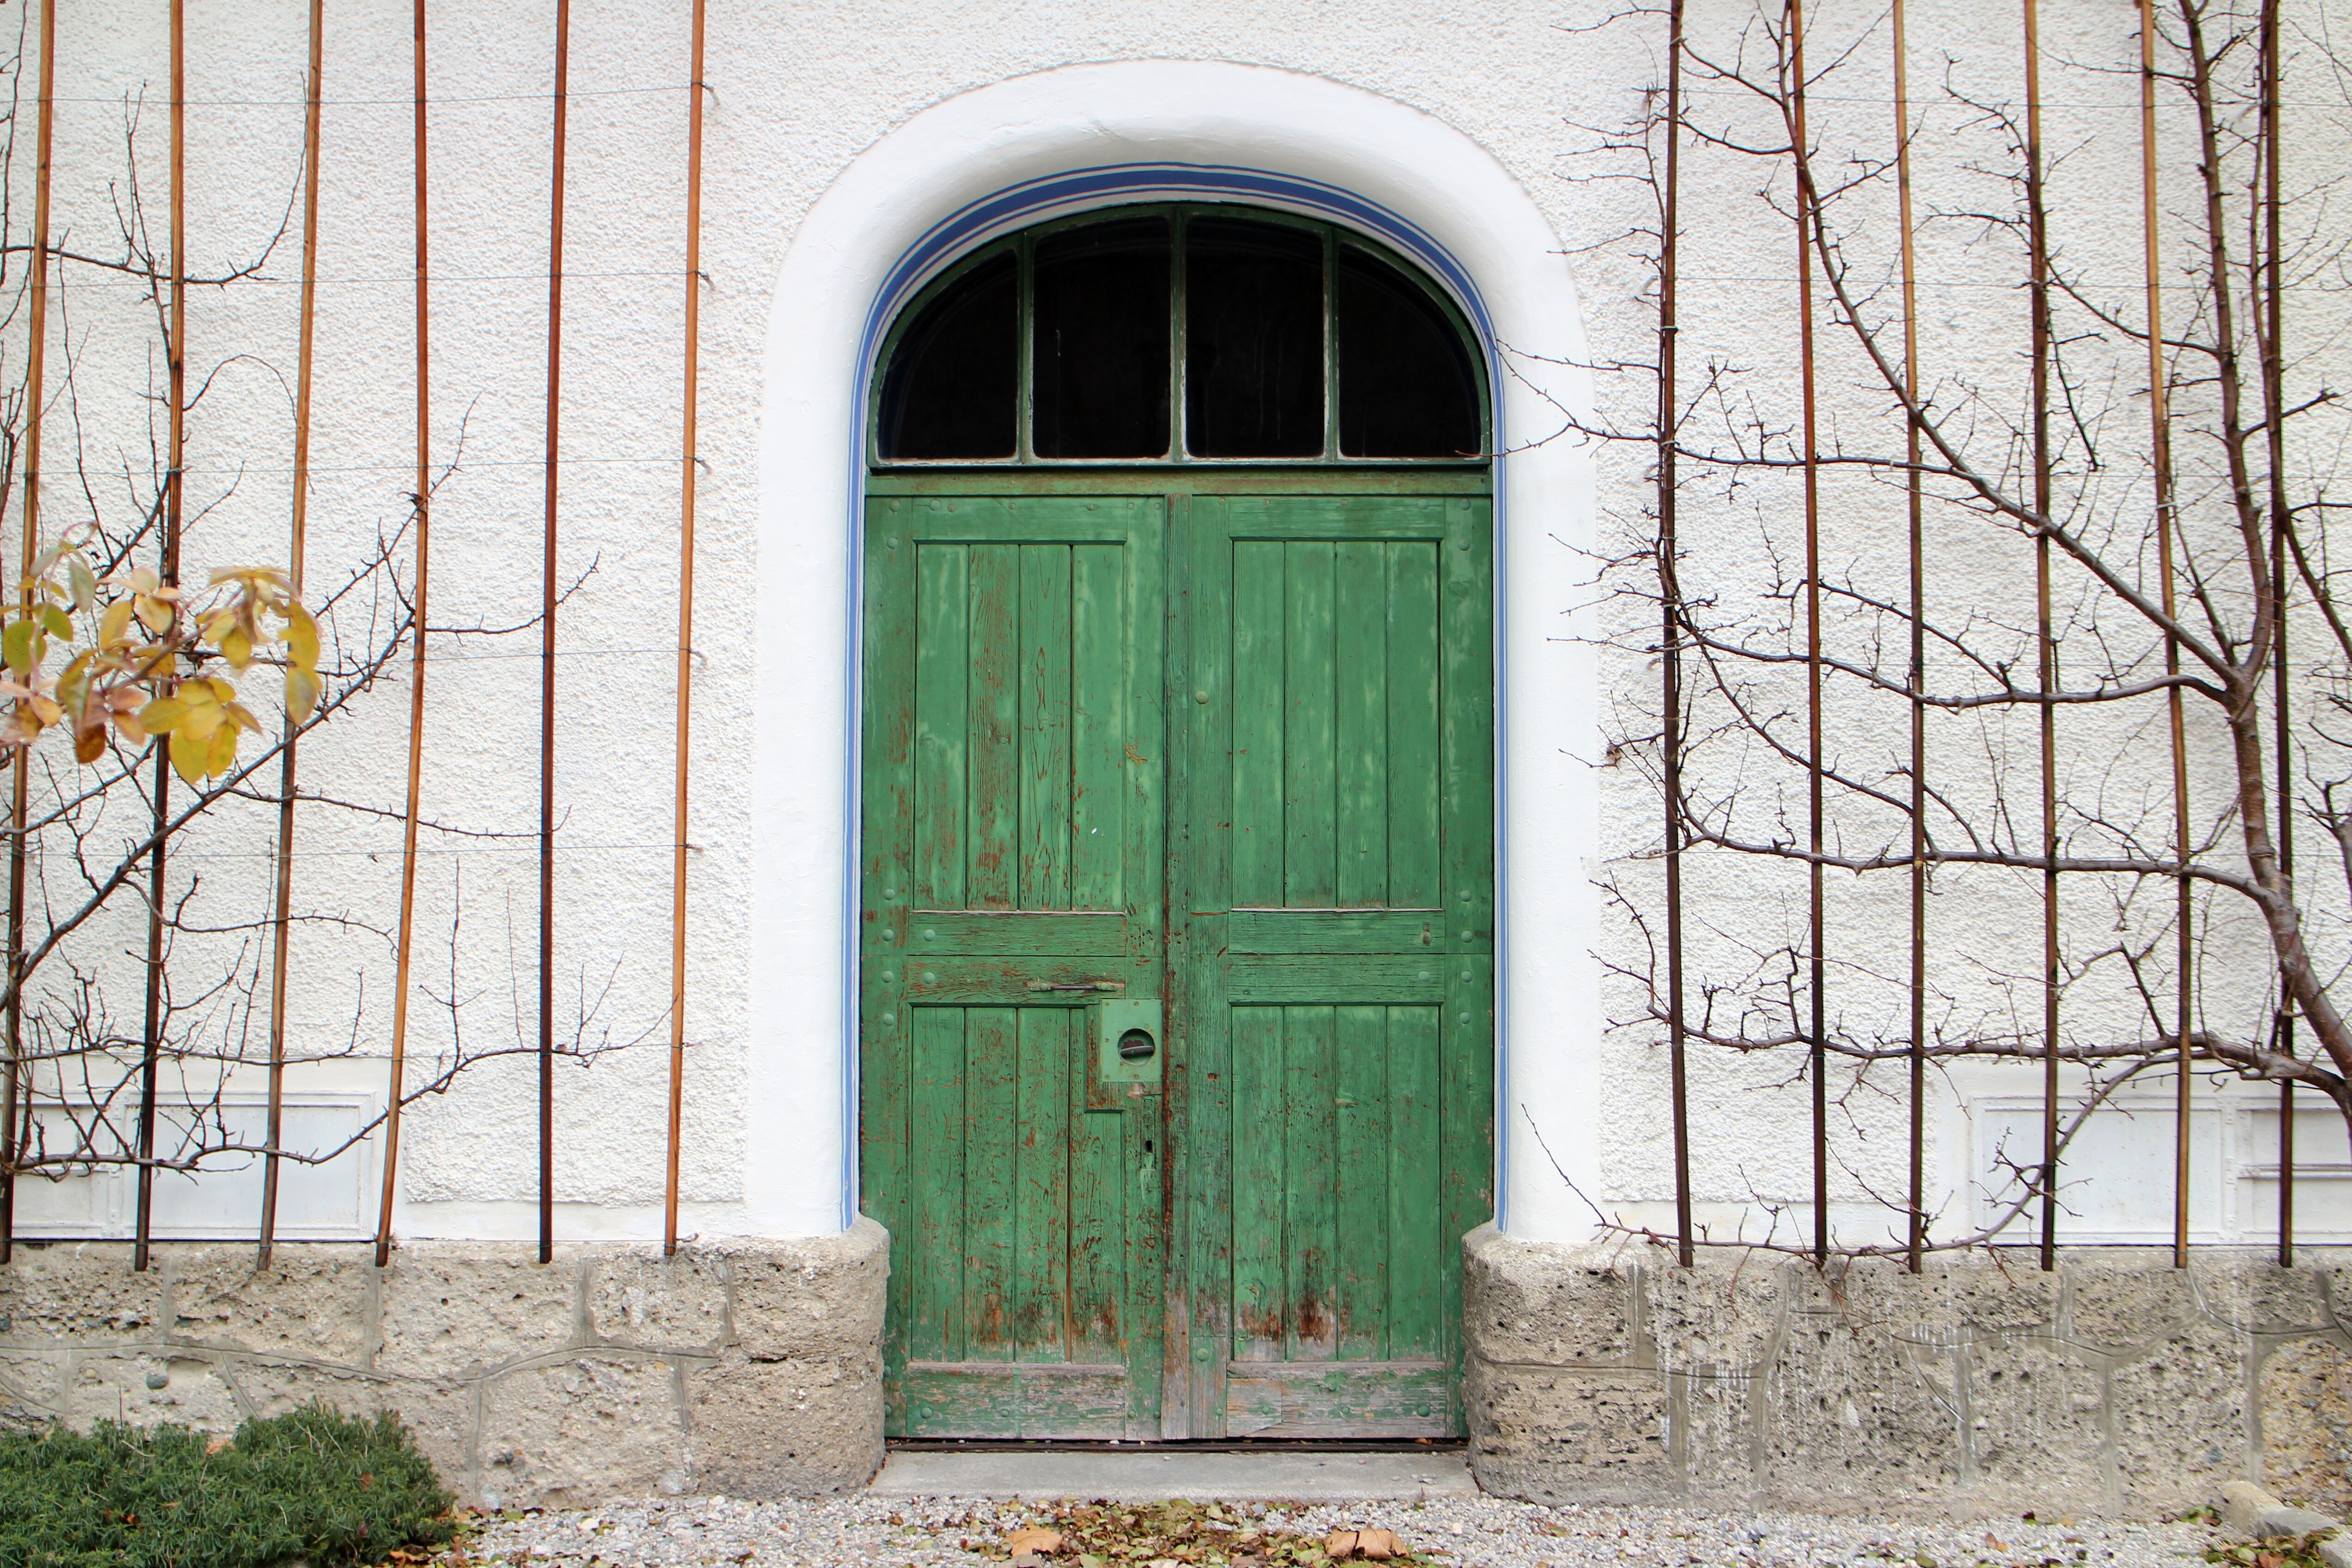
architecture, wood, window, old, home, arch, green, facade, gate, door, goal, estate, access, architectural style, input, house entrance, historically, hinged door, ancient times, round arch, urban area, wood doors, double door